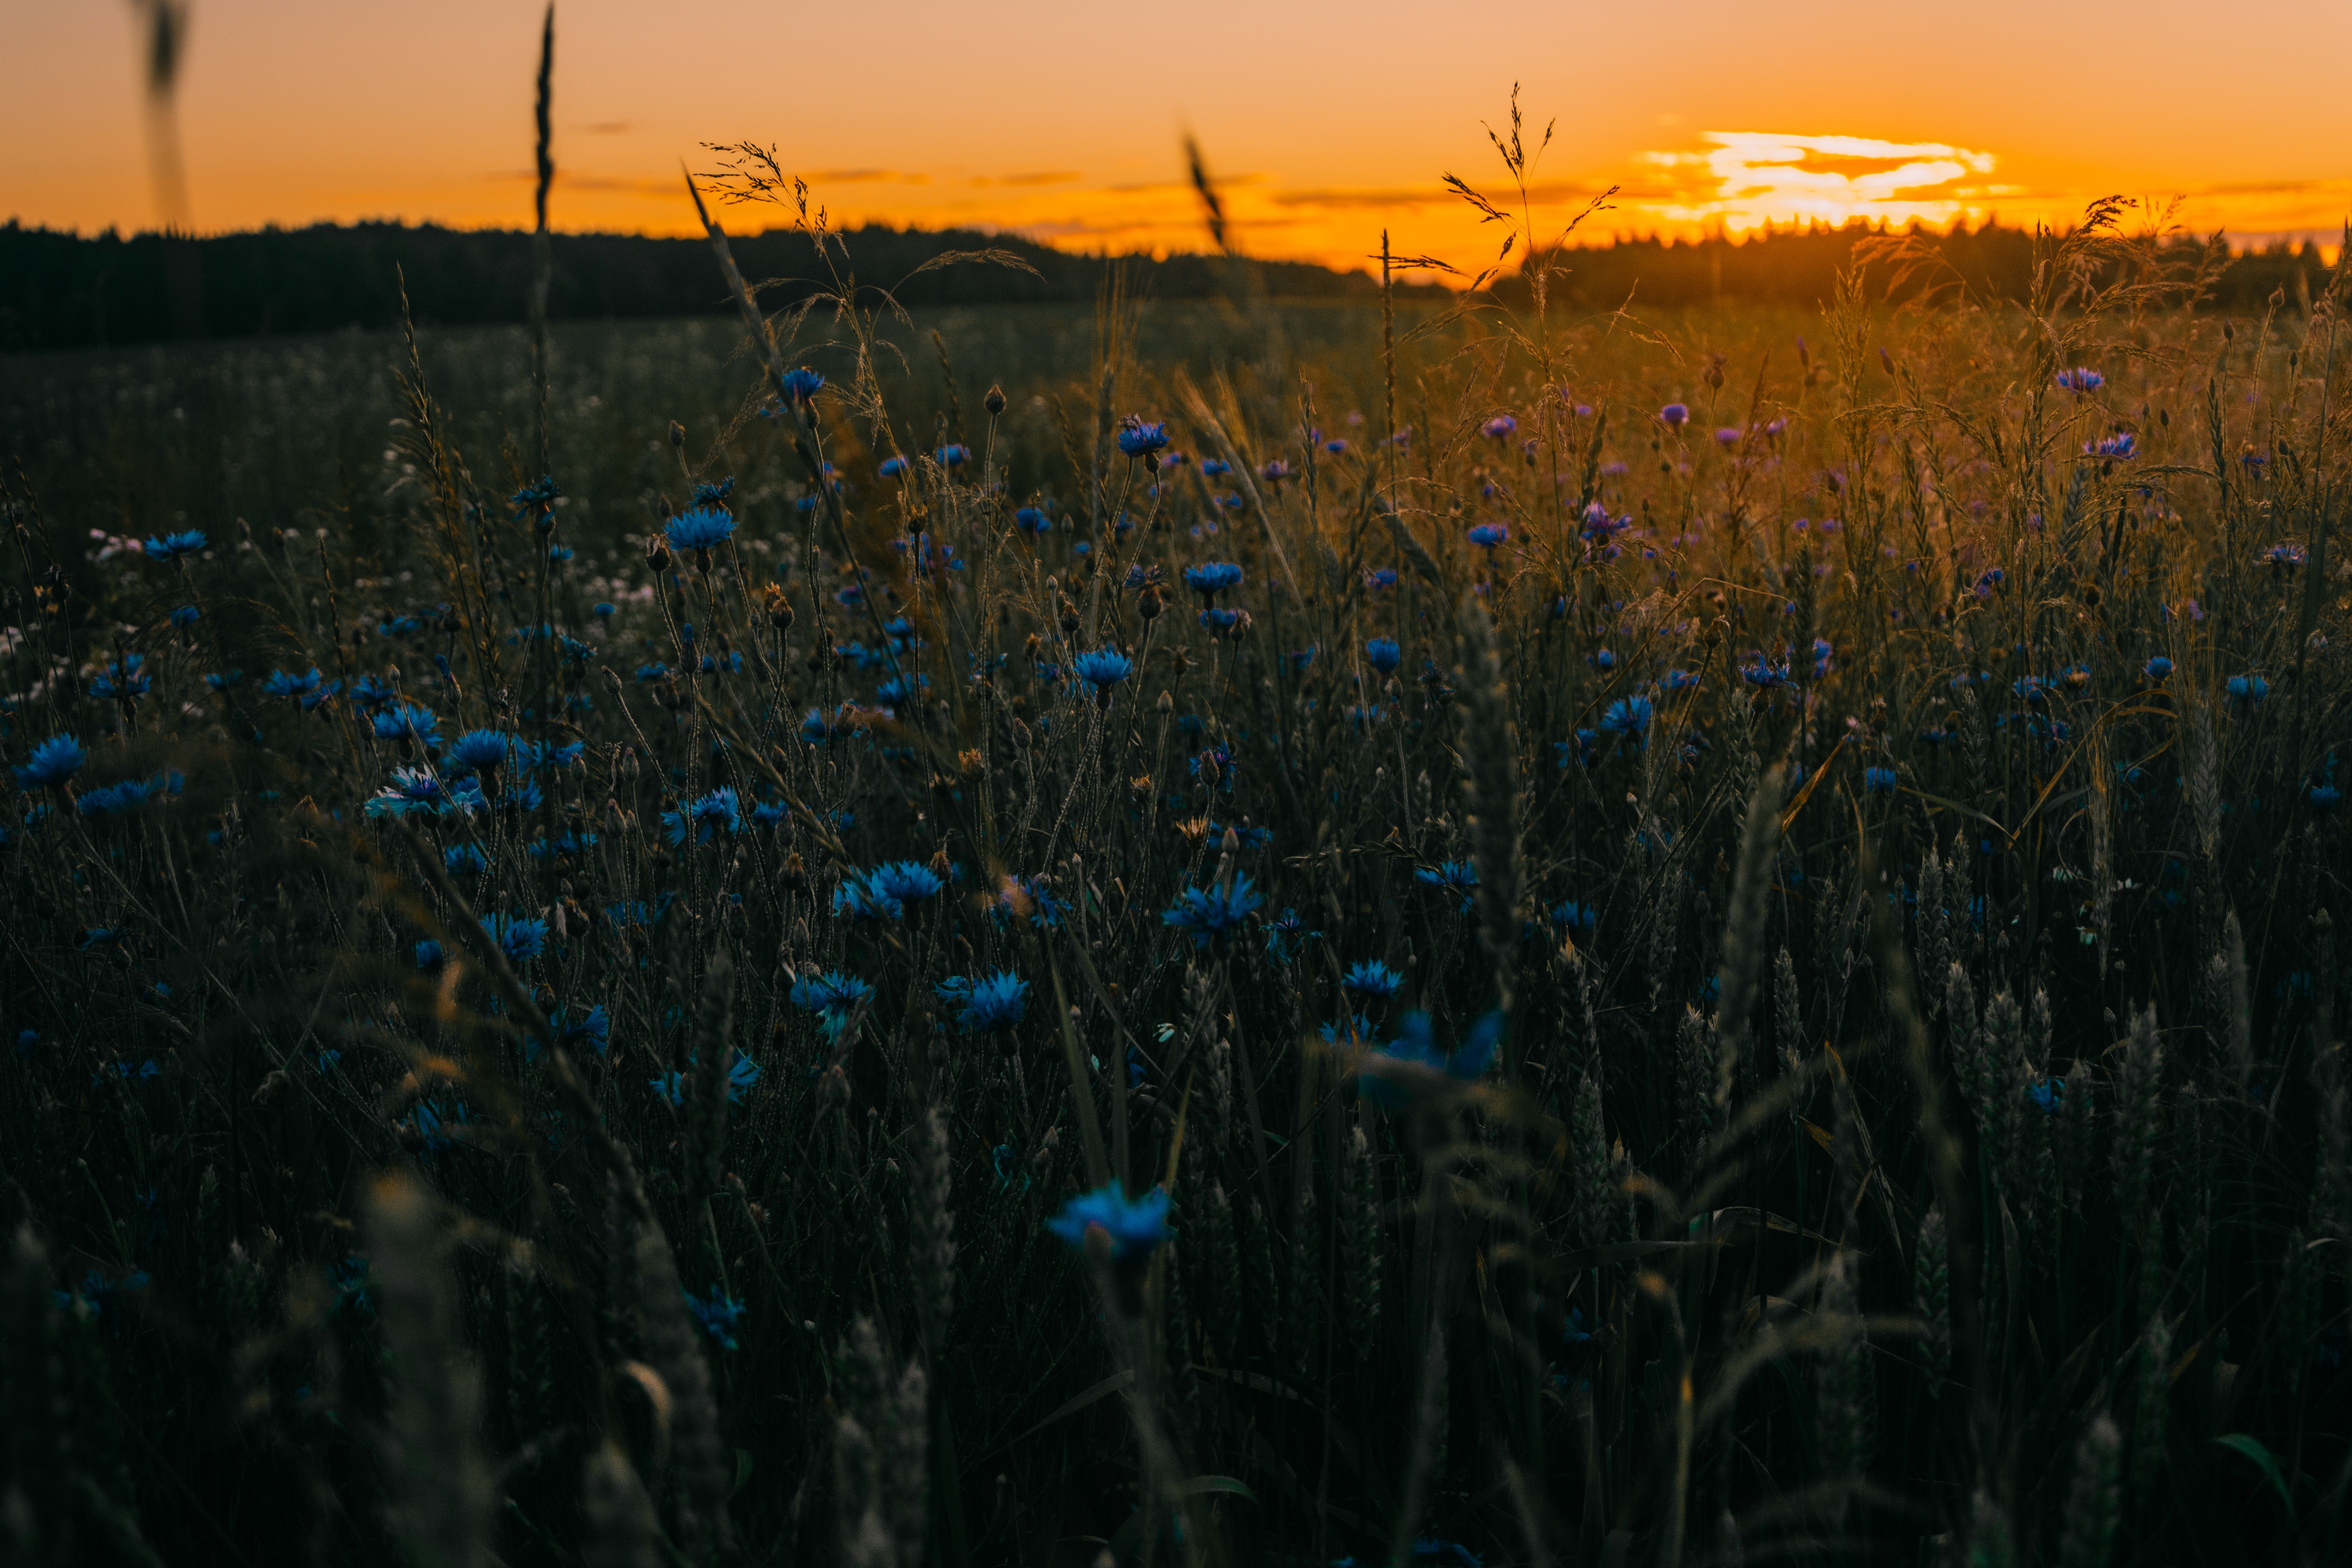
sky, ecosystem, field, grass, evening, grass family, morning, atmosphere, prairie, wildflower, plant, sunlight, meadow, landscape, phragmites, crop, tree, dawn, sunset, ecoregion, computer wallpaper